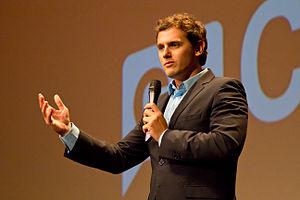
Alberto Carlos Rivera Díaz, mieux connu comme Albert Rivera, né le 15 novembre 1979 à Barcelone, est un juriste et homme politique espagnol, président de Ciudadanos de 2006 à 2019, député au Parlement de Catalogne de 2006 à 2015 et membre du Congrès des députés de 2016 à 2019.
Ciudadanos, de son nom complet Ciudadanos-Partido de la Ciudadanía, est un parti politique espagnol de centre droit, se définissant comme centriste, constitutionnaliste, progressiste et libéral.